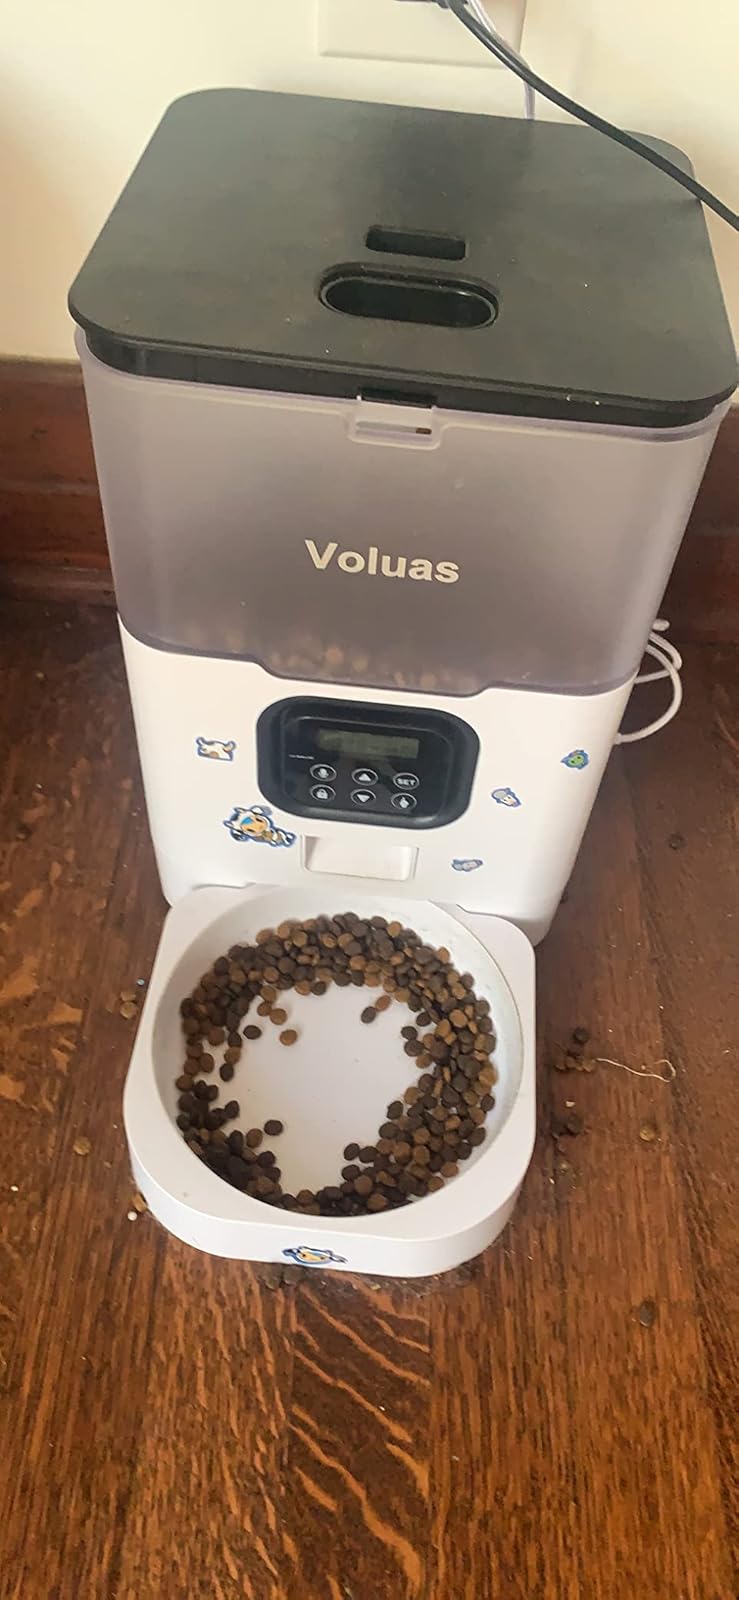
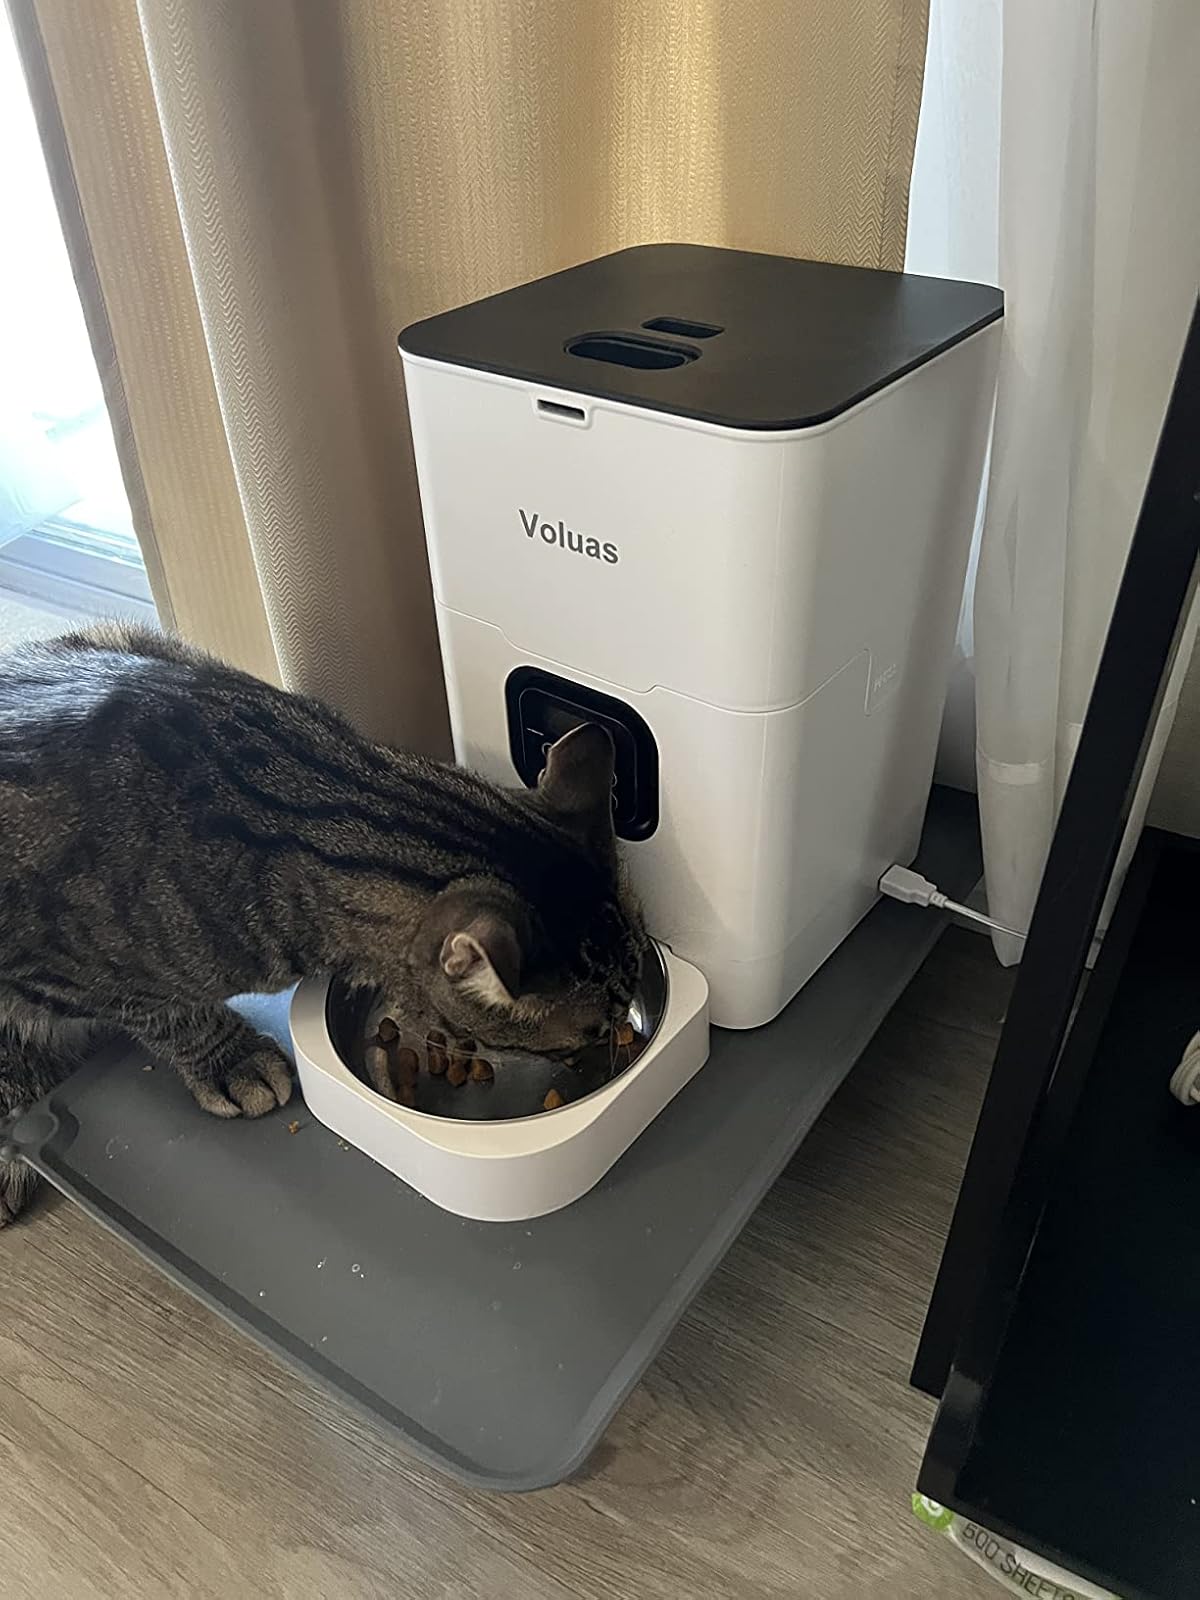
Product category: items_feeder
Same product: no